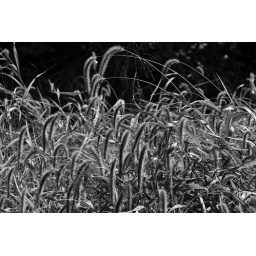
Foxtail grass is on of the main competitors with farm crops in the illinois river bottom.